Colfax Elementary School

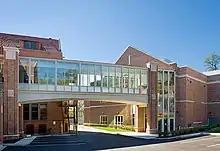
The new building was built in the early 2010s and a bridge is connected. Mostly 7th and 8th graders learn in the new building but both buildings work synonymously for all students.

The school presides in the Squirrel Hill neighborhood and attracts students from all over the city mostly including Squirrel Hill and East Hills (Pittsburgh). The school is made up of a lot of students from around the world including Asia, Middle East, Latin America and Africa, there is also a large Jewish population within the school. The school is prominently diverse and also includes the ESL program for non-English speaking students. Most students who attend Colfax K-8 will proceed to Taylor Allderdice to continue into high school.